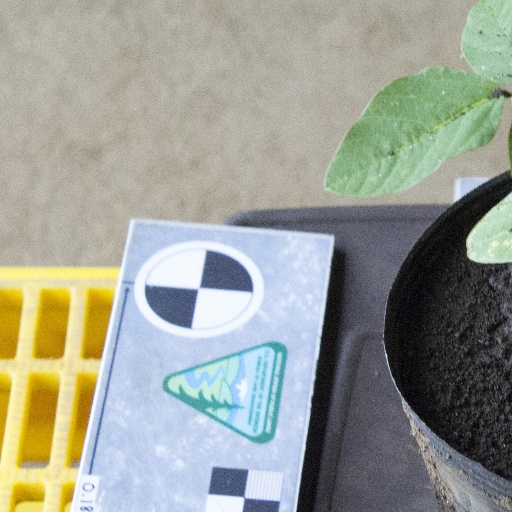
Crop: soybean